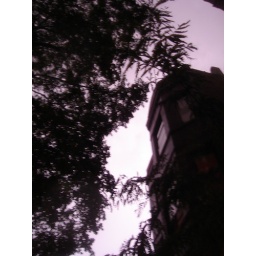
house next door, night, sky lit up by lightning.